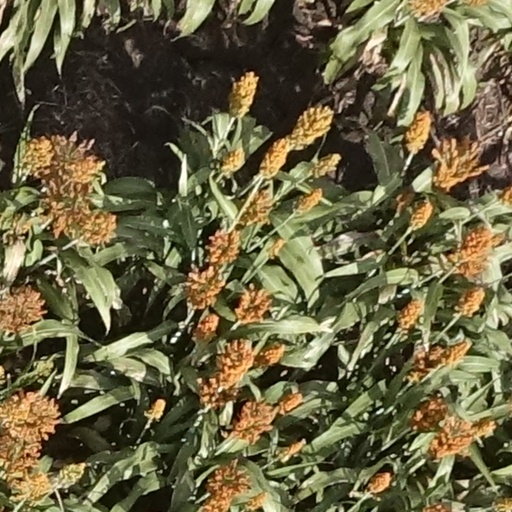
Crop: sorghum